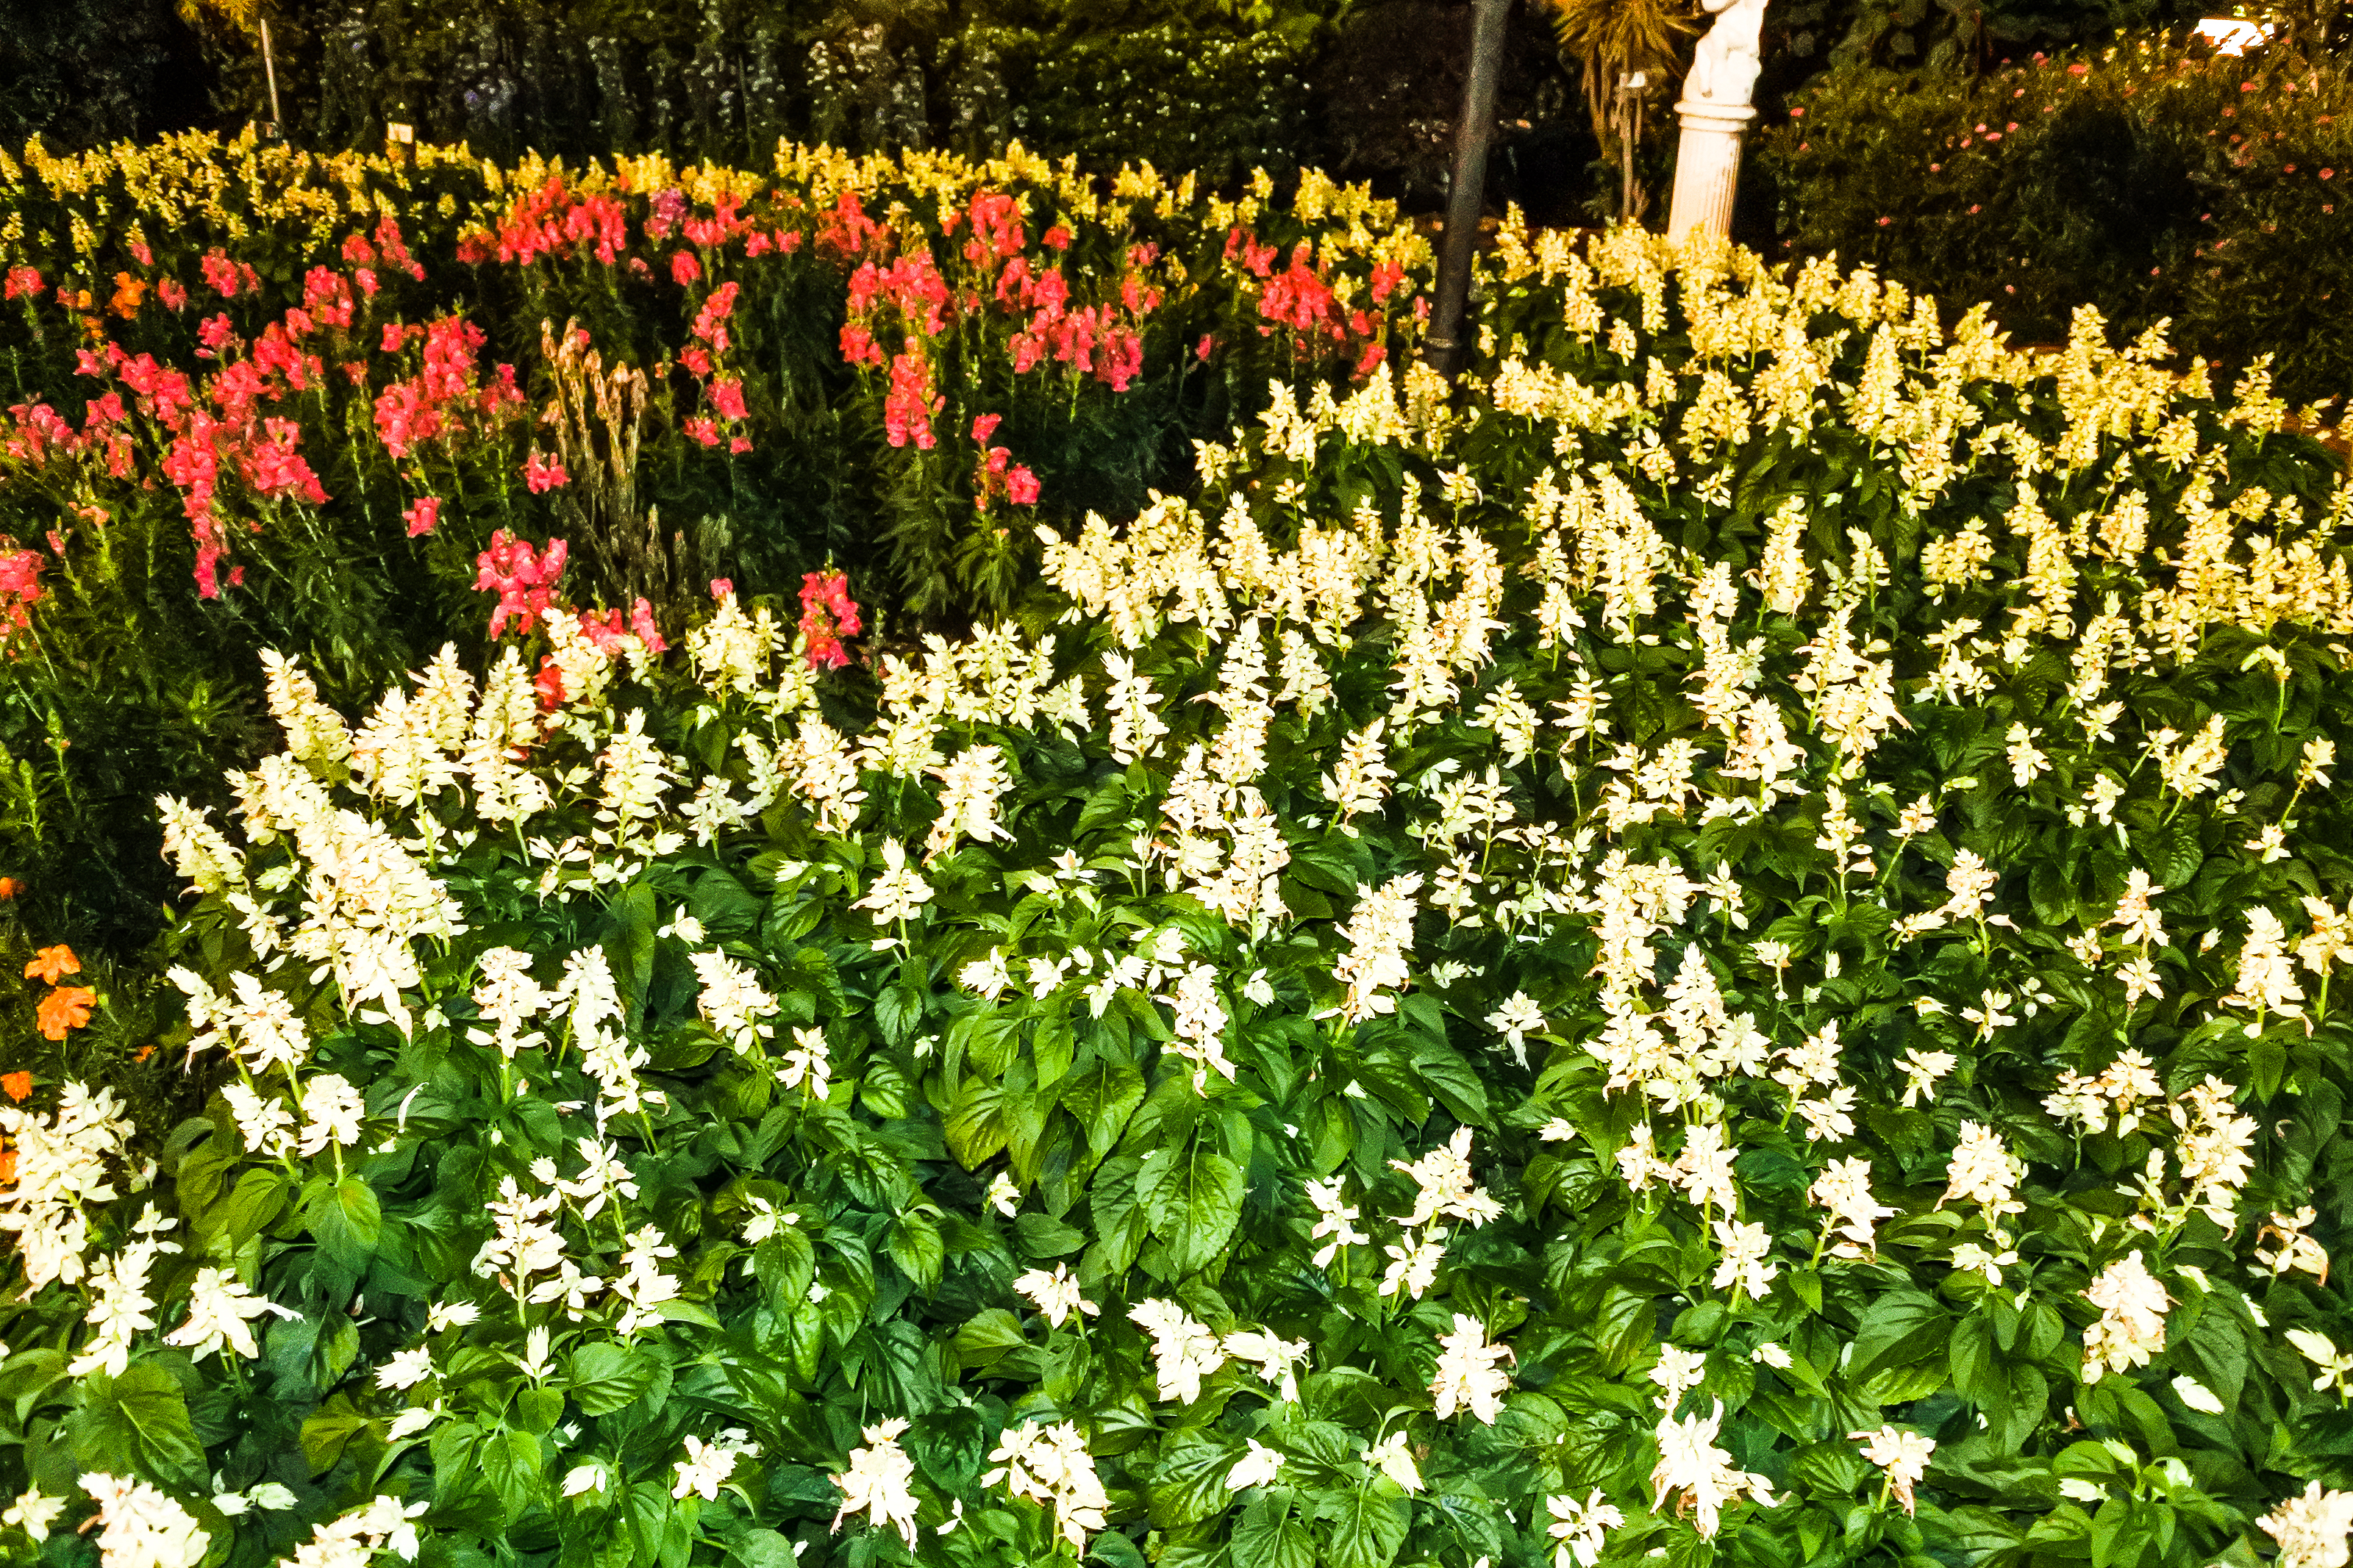
castle, dusk, flora, scenic, building, scene, beautiful, view, botanical, pavilion, thailand, landmark, palace, sky, reflection, thai, water, shrine, traditional, cultral, lake, southeast, pond, gardens, destination, regal, scenery, mai, place, expo, park, architecture, exhibition, famous, historic, nature, moat, asia, asian, chiang, outdoors, culture, sunset, temple, garden, evening, travel, royal, ratchaphruek, flower, flowering plant, plant, botany, spring, wildflower, groundcover, annual plant, tulip, verbascum, perennial plant, lupin, shrub, hyacinth